MLB Seoul Series

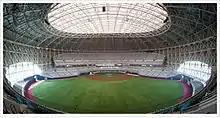
Interior of Gocheok Sky Dome

Prior to the regular-season games, the MLB teams played four exhibition games against Korean teams, which were broadcast locally in the U.S. The Dodgers played the Kiwoom Heroes on March 16, at 8:00 p.m. PDT. On March 17, the Padres played Team Korea at 3:00 a.m. PDT and the KBO's LG Twins at 8:00 p.m. PDT. The Dodgers played Team Korea on March 18 at 3:00 a.m. PDT.